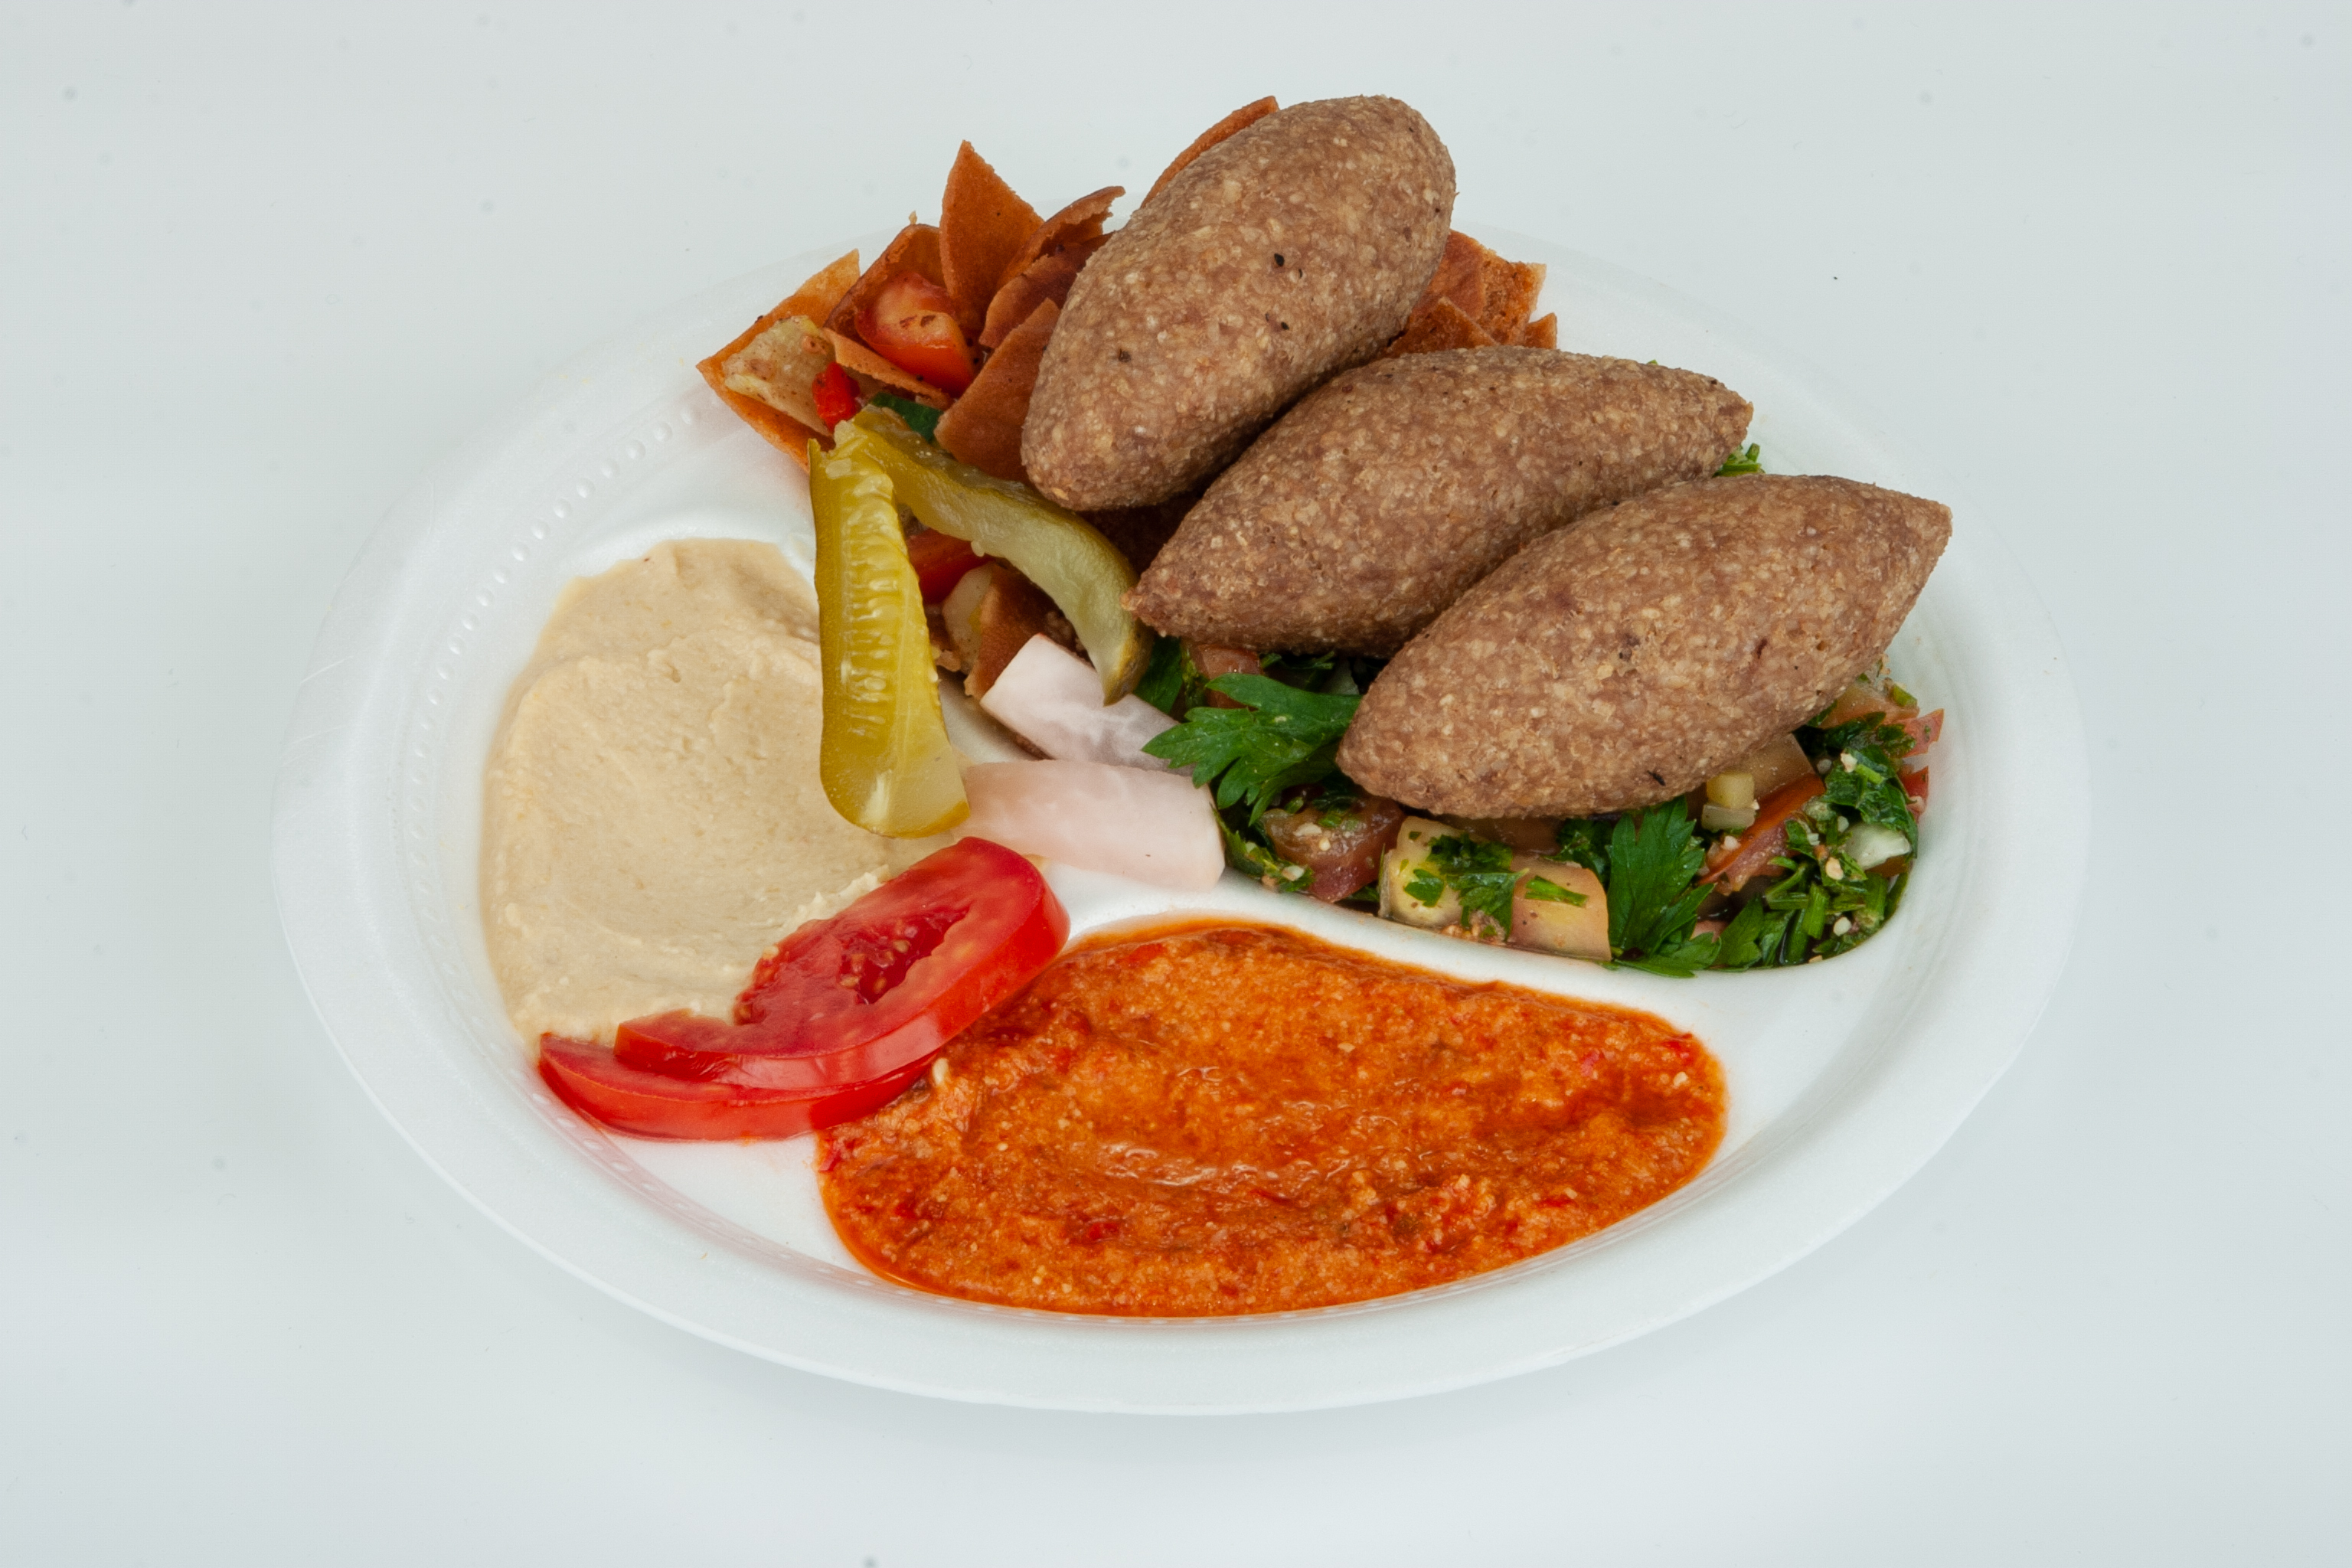
food, dish, cuisine, ingredient, meat, produce, vegetarian food, vegan nutrition, sujuk, chorizo